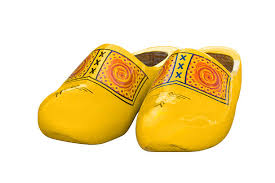
Label: Clog